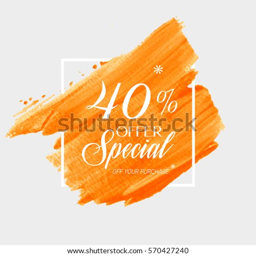
sale special offer % off sign over art brush acrylic stroke paint abstract texture background vector illustration .